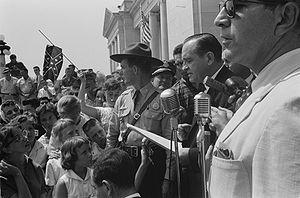
Cette page concerne des événements d'actualité qui se sont produits durant l'année 1959 du calendrier grégorien aux États-Unis.
L'Arkansas, les Arkansas, ou simplement les Arcs, est un État du Sud des États-Unis. Sa capitale et plus grande ville est Little Rock, située au centre du territoire. Avec une population de 2 915 918 habitants en 2010, estimée à 3 017 804 habitants en 2019, sur une superficie de 137 732 km², l'État est le 32ᵉ plus peuplé et le 29ᵉ plus vaste du pays. L'Arkansas est entouré par six États : l'Oklahoma à l'ouest, le Missouri au nord, le Tennessee et le Mississippi à l'est, le Texas au sud-ouest et la Louisiane au sud. Il est divisé en 75 comtés. Surnommé The Natural State, il présente des paysages variés : des chaînes montagneuses telles que les Monts Ozarks ou les Montagnes Ouachita ; au sud, des forêts denses nommées Timberlands de l'Arkansas ; à l'est, les plaines du Mississippi et du delta de l'Arkansas.
Orval Eugene Faubus, né le 7 janvier 1910 à Huntsville et mort le 14 décembre 1994 à Conway, est un homme politique démocrate américain. Il est gouverneur de l'Arkansas de 1955 à 1967, exerçant six mandats.
En 1957, les neuf de Little Rock sont un groupe d'élèves afro-américains inscrits à la Little Rock Central High School qui furent empêchés d'étudier par les partisans de la ségrégation raciale dont le gouverneur de l'Arkansas, Orval Faubus. Le président des États-Unis Dwight D. Eisenhower fit alors intervenir l'armée pour que le maintien du droit soit assuré.
L’Histoire de l'Arkansas voit les établissements de l'ouest du Mississippi, au contact des tribus indiennes, se confronter très tôt à la question de la Destinée manifeste brandie par le président américain Andrew Jackson, pour qui l'expansion vers l'ouest était inéluctable. La question de l'esclavage, alors liée, puis de l'émancipation des noirs, va ensuite dominer la vie politique et culturelle de l'Arkansas.